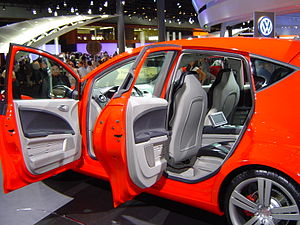
Seat Altea Prototipo
SEAT Altea Prototipo
SEAT Altea Prototipo er en konceptbil fra SEAT, som blev vist på Frankfurt Motor Show i 2003. Konceptbilen gav en forsmag på den endelige udgave af SEAT Altea, som gik i produktion i 2004.